Dmitri Smirnov (composer)

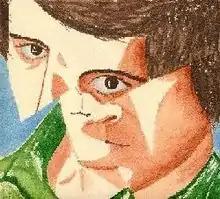
Self portrait

Smirnov's works were published by Hans Sikorski in Hamburg, Boosey & Hawkes in London, and G. Schirmer in New York City.